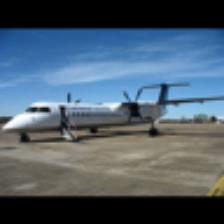
Label: NonHuman